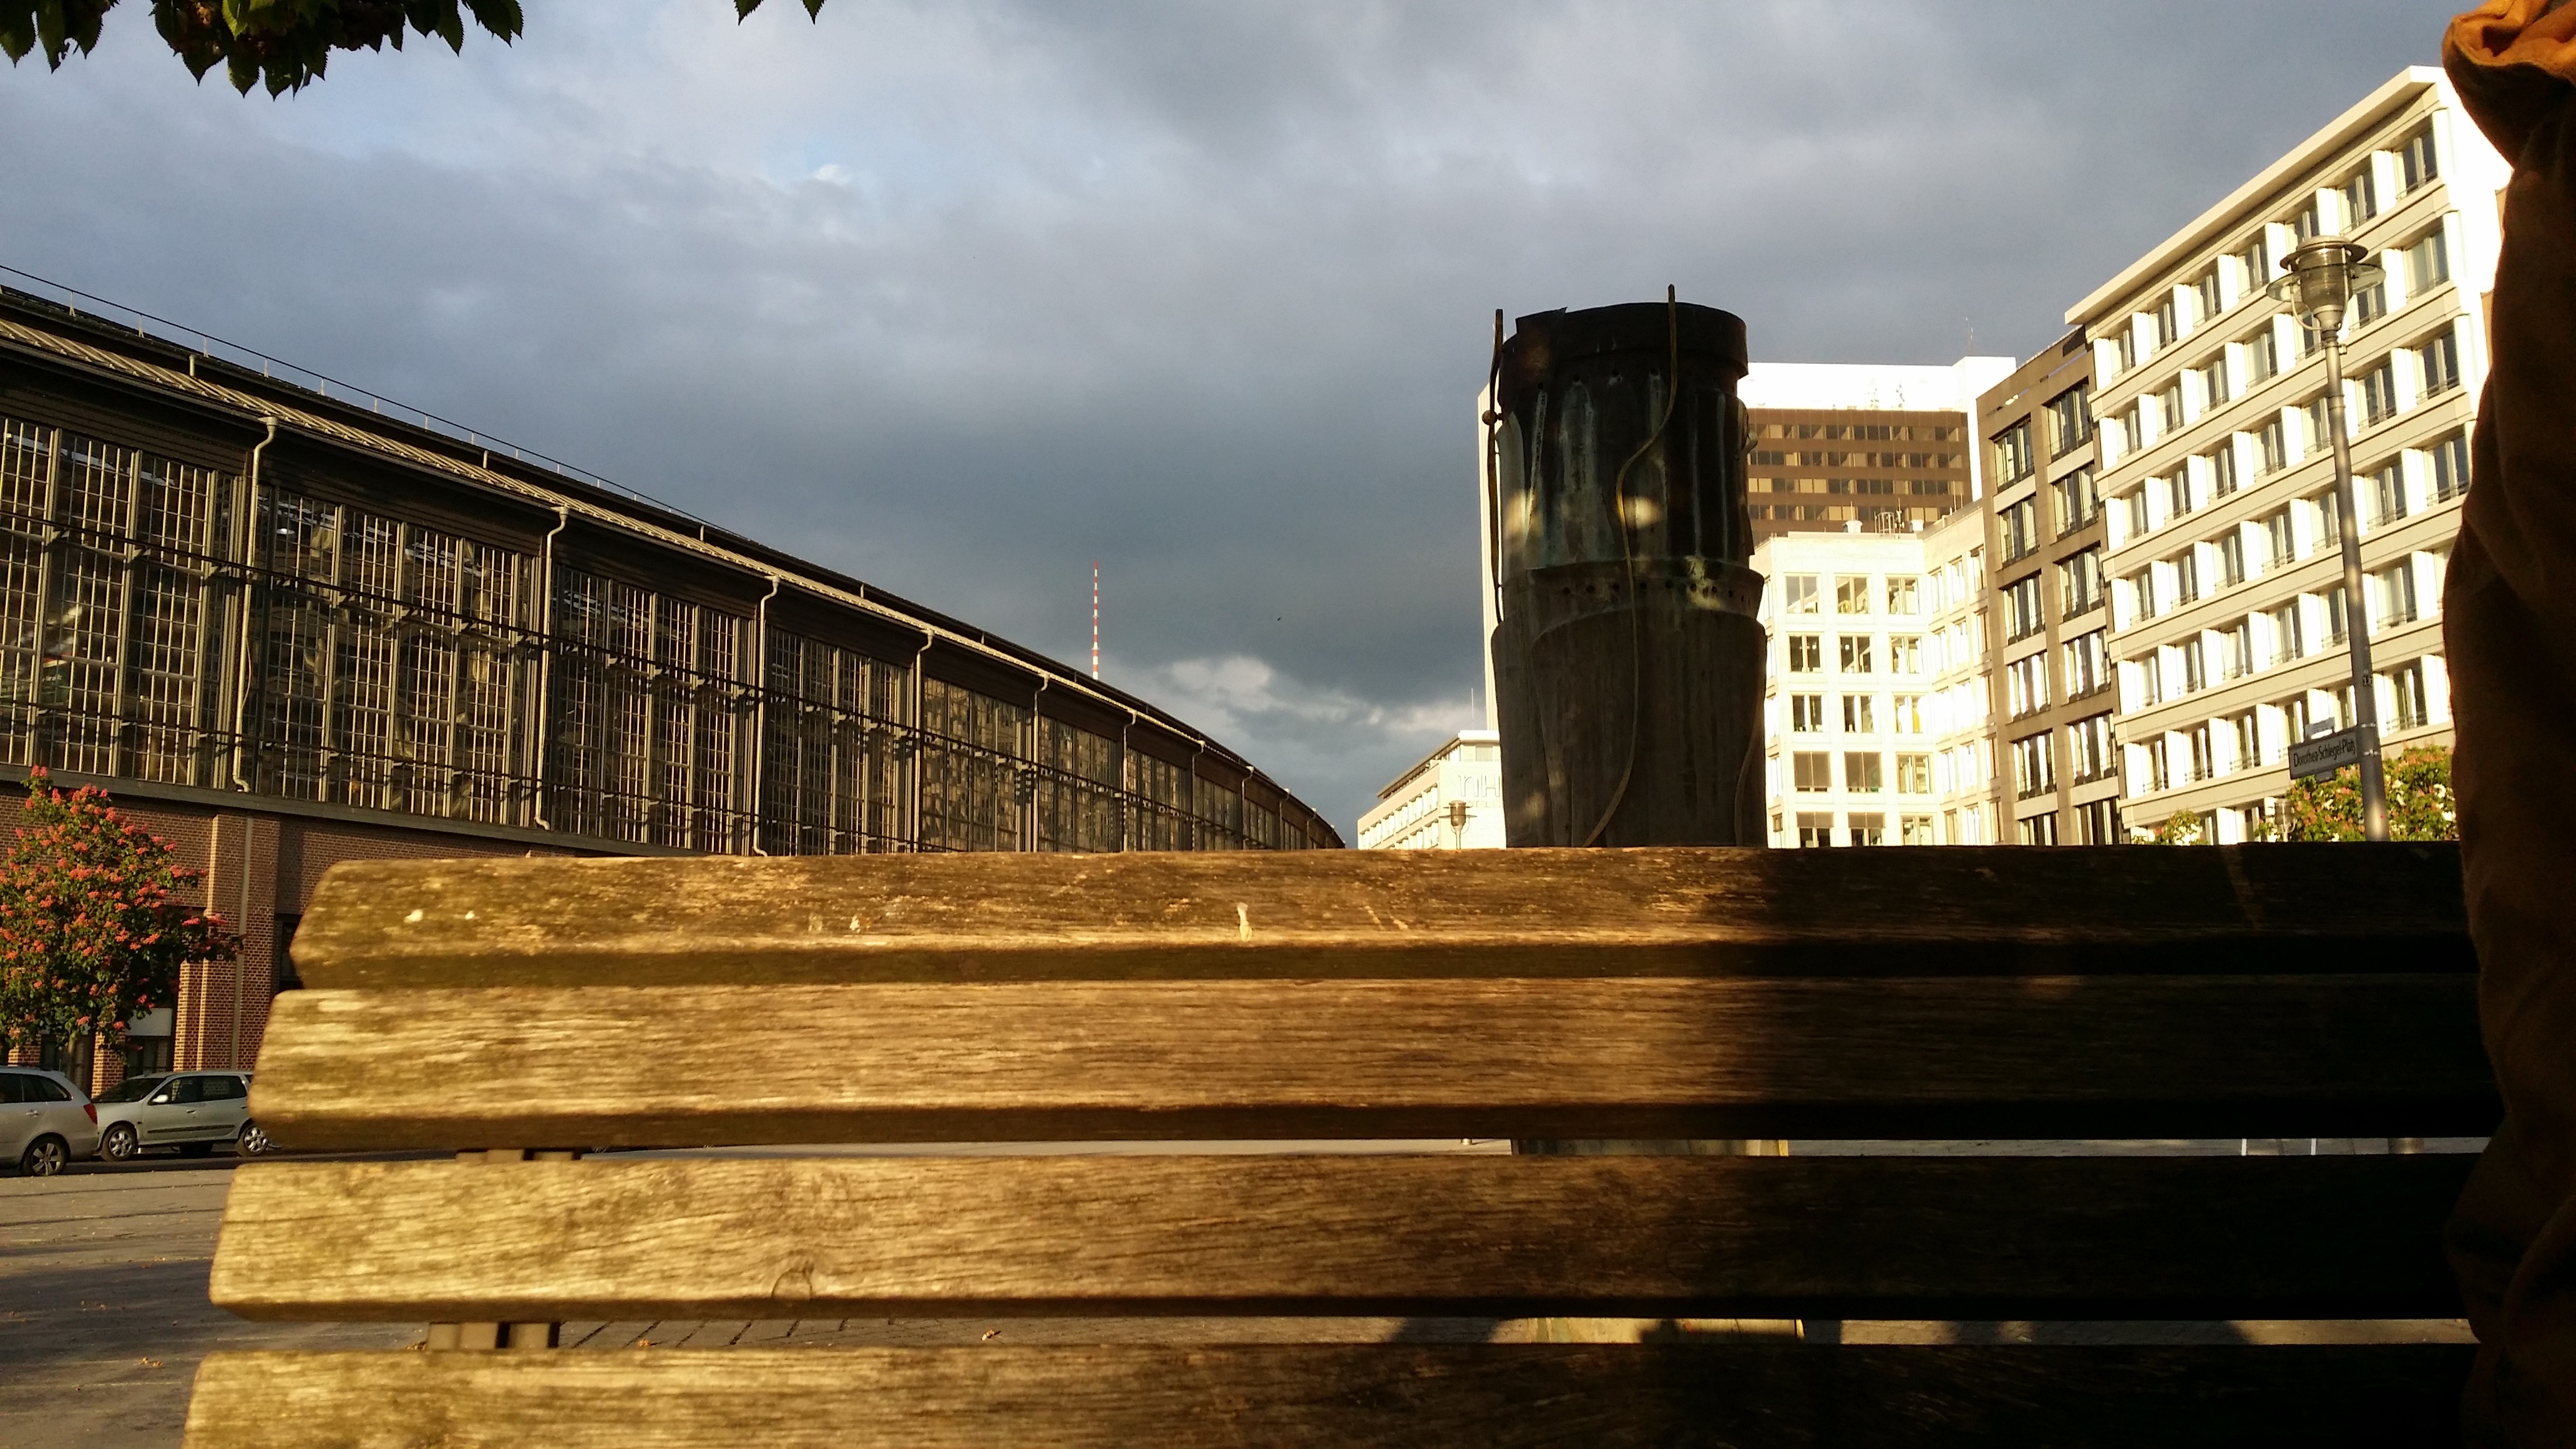
architecture, night, sunlight, city, cityscape, downtown, evening, reflection, landmark, urban area